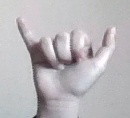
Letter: ya